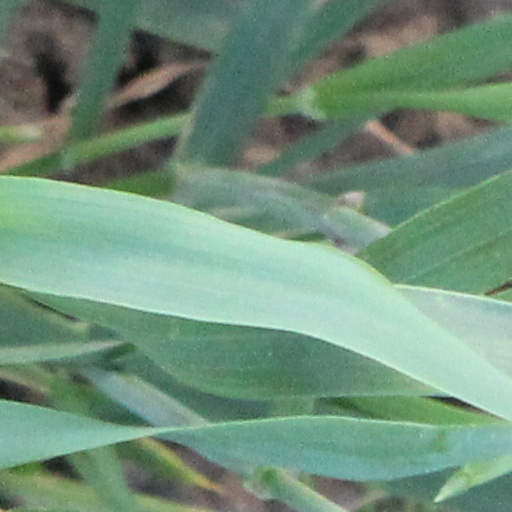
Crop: wheat